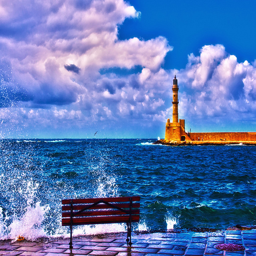
an ocean-side view with a watch tower in the distance
A large light house sitting out in the ocean under a cloudy sky.
a bench on a walkway next tot he ocean
Waves crashing on a breakwater across from a lighthouse.

This is a portrait of a bench next to the ocean.